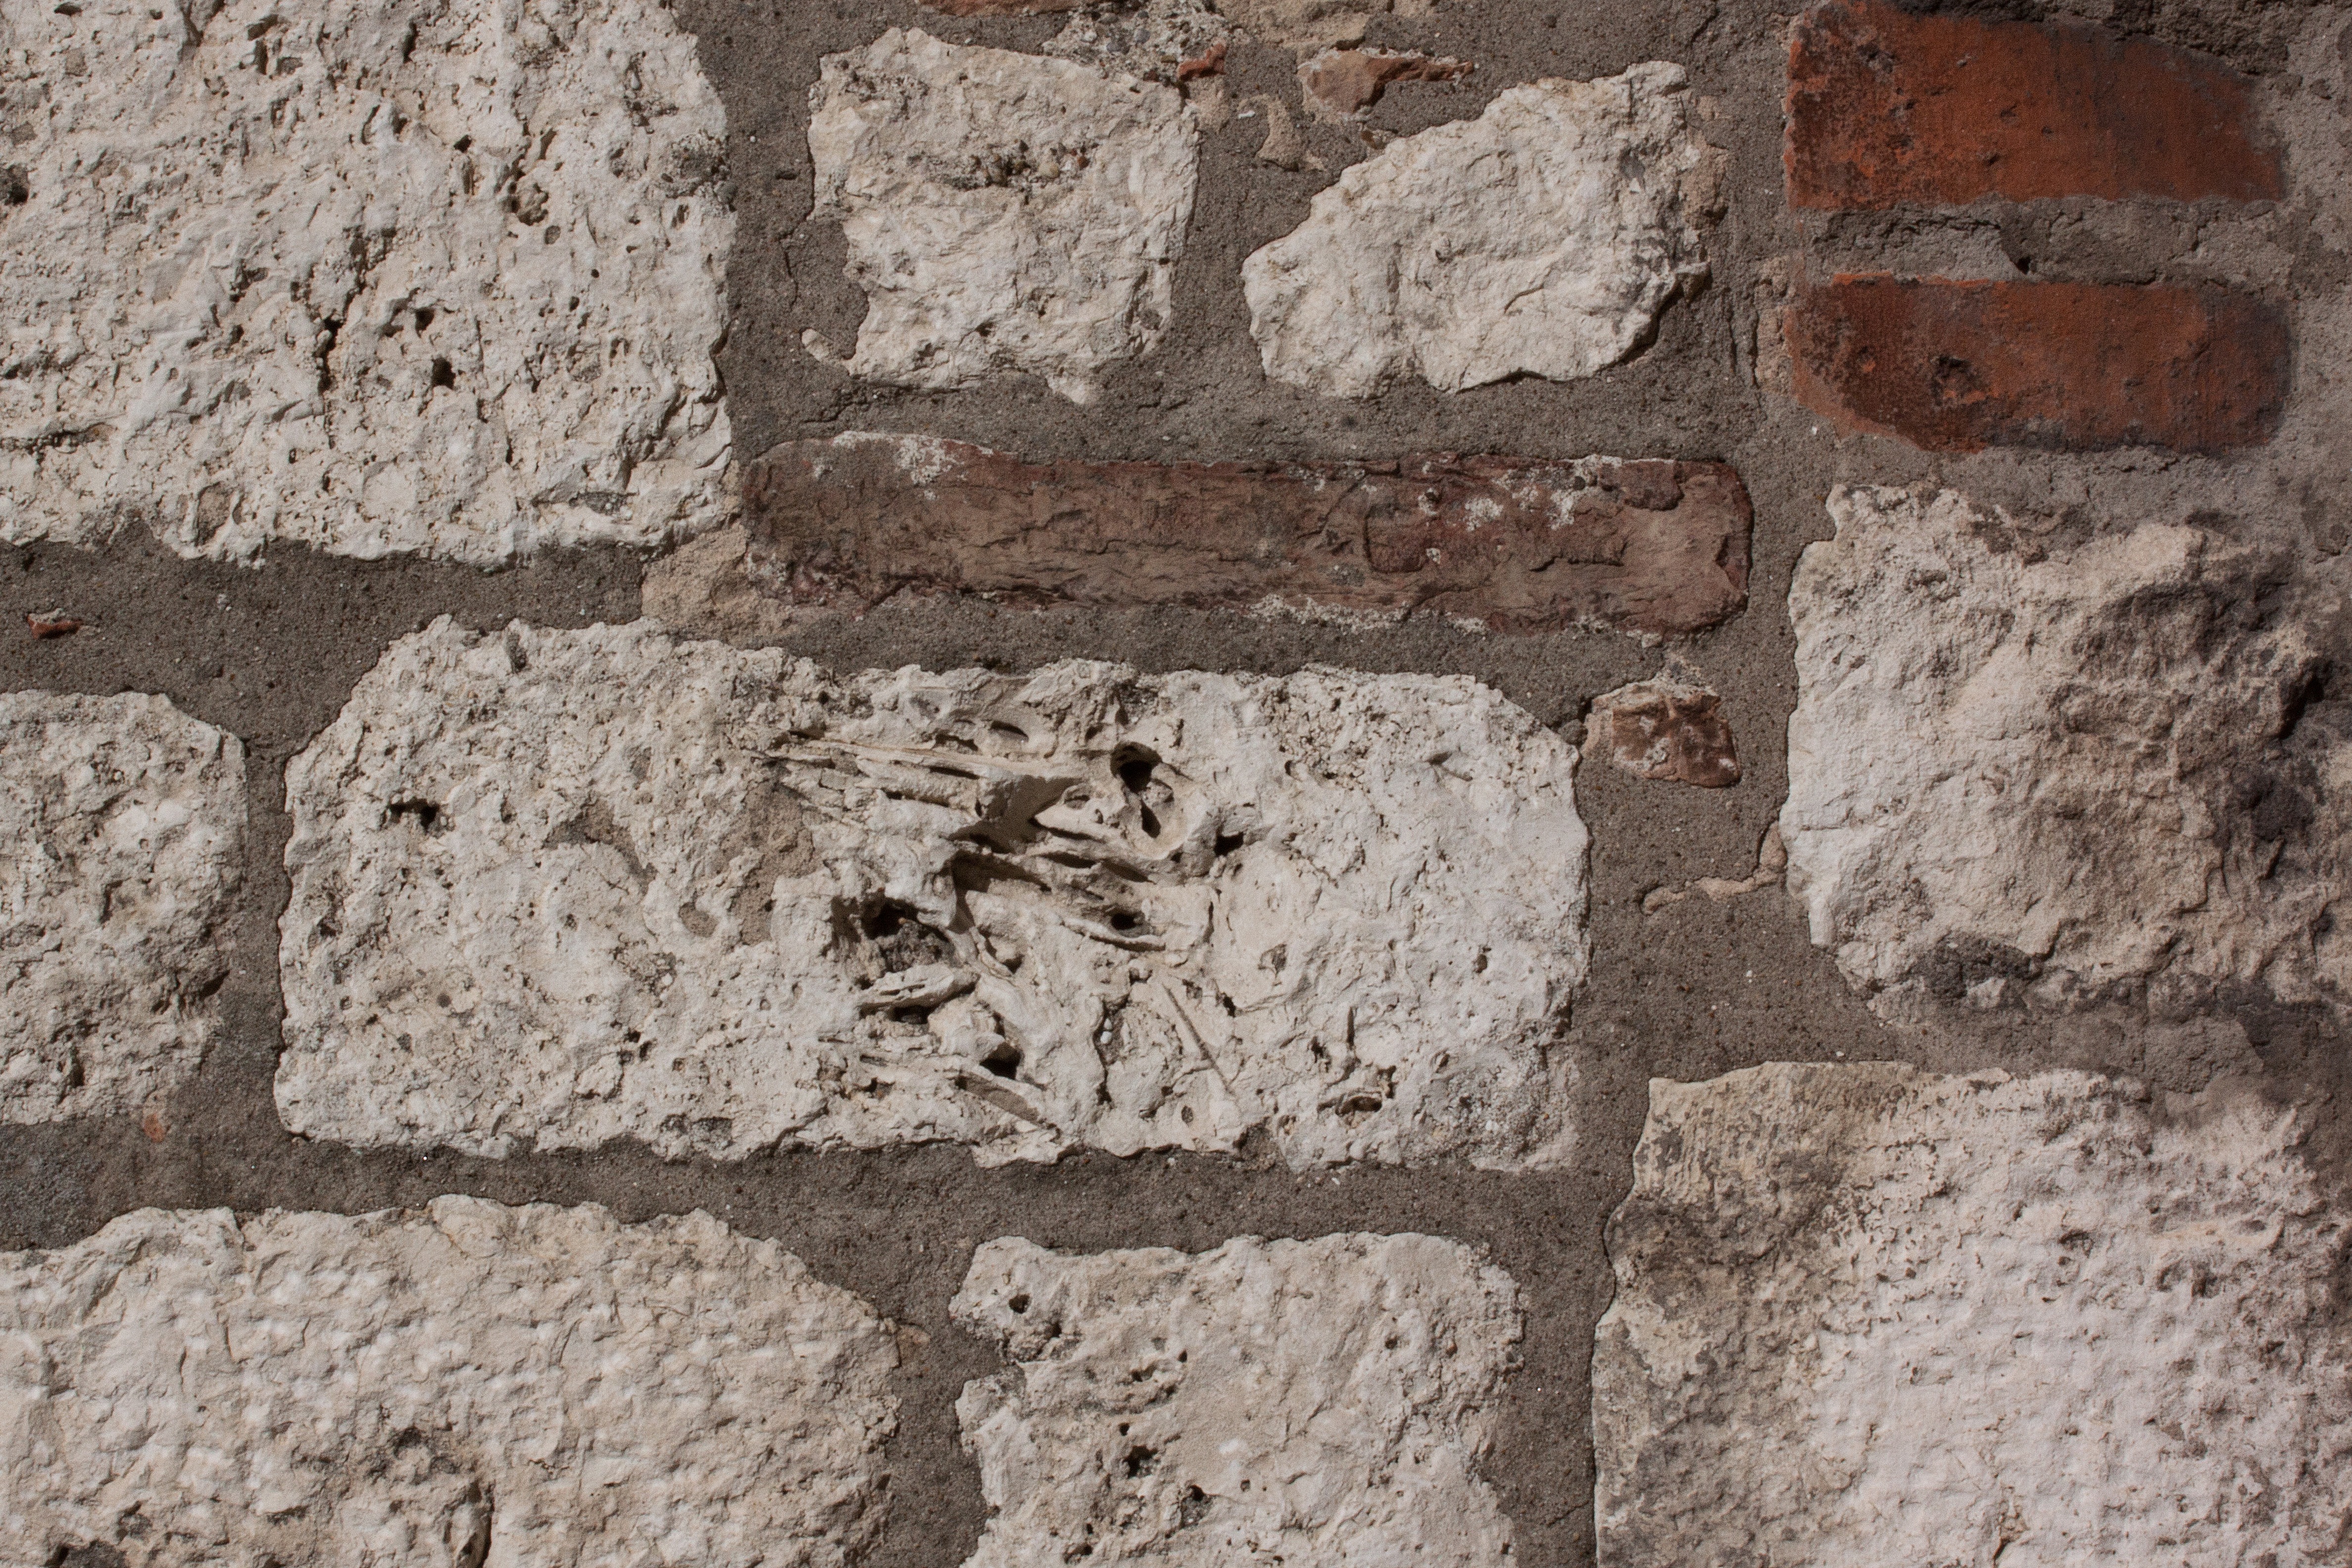
rock, texture, wall, red, soil, stone wall, brick, material, rubble, background, ruins, limestone, hard, brickwork, bricked, fund, flooring, archaeological site, ancient history, whitish